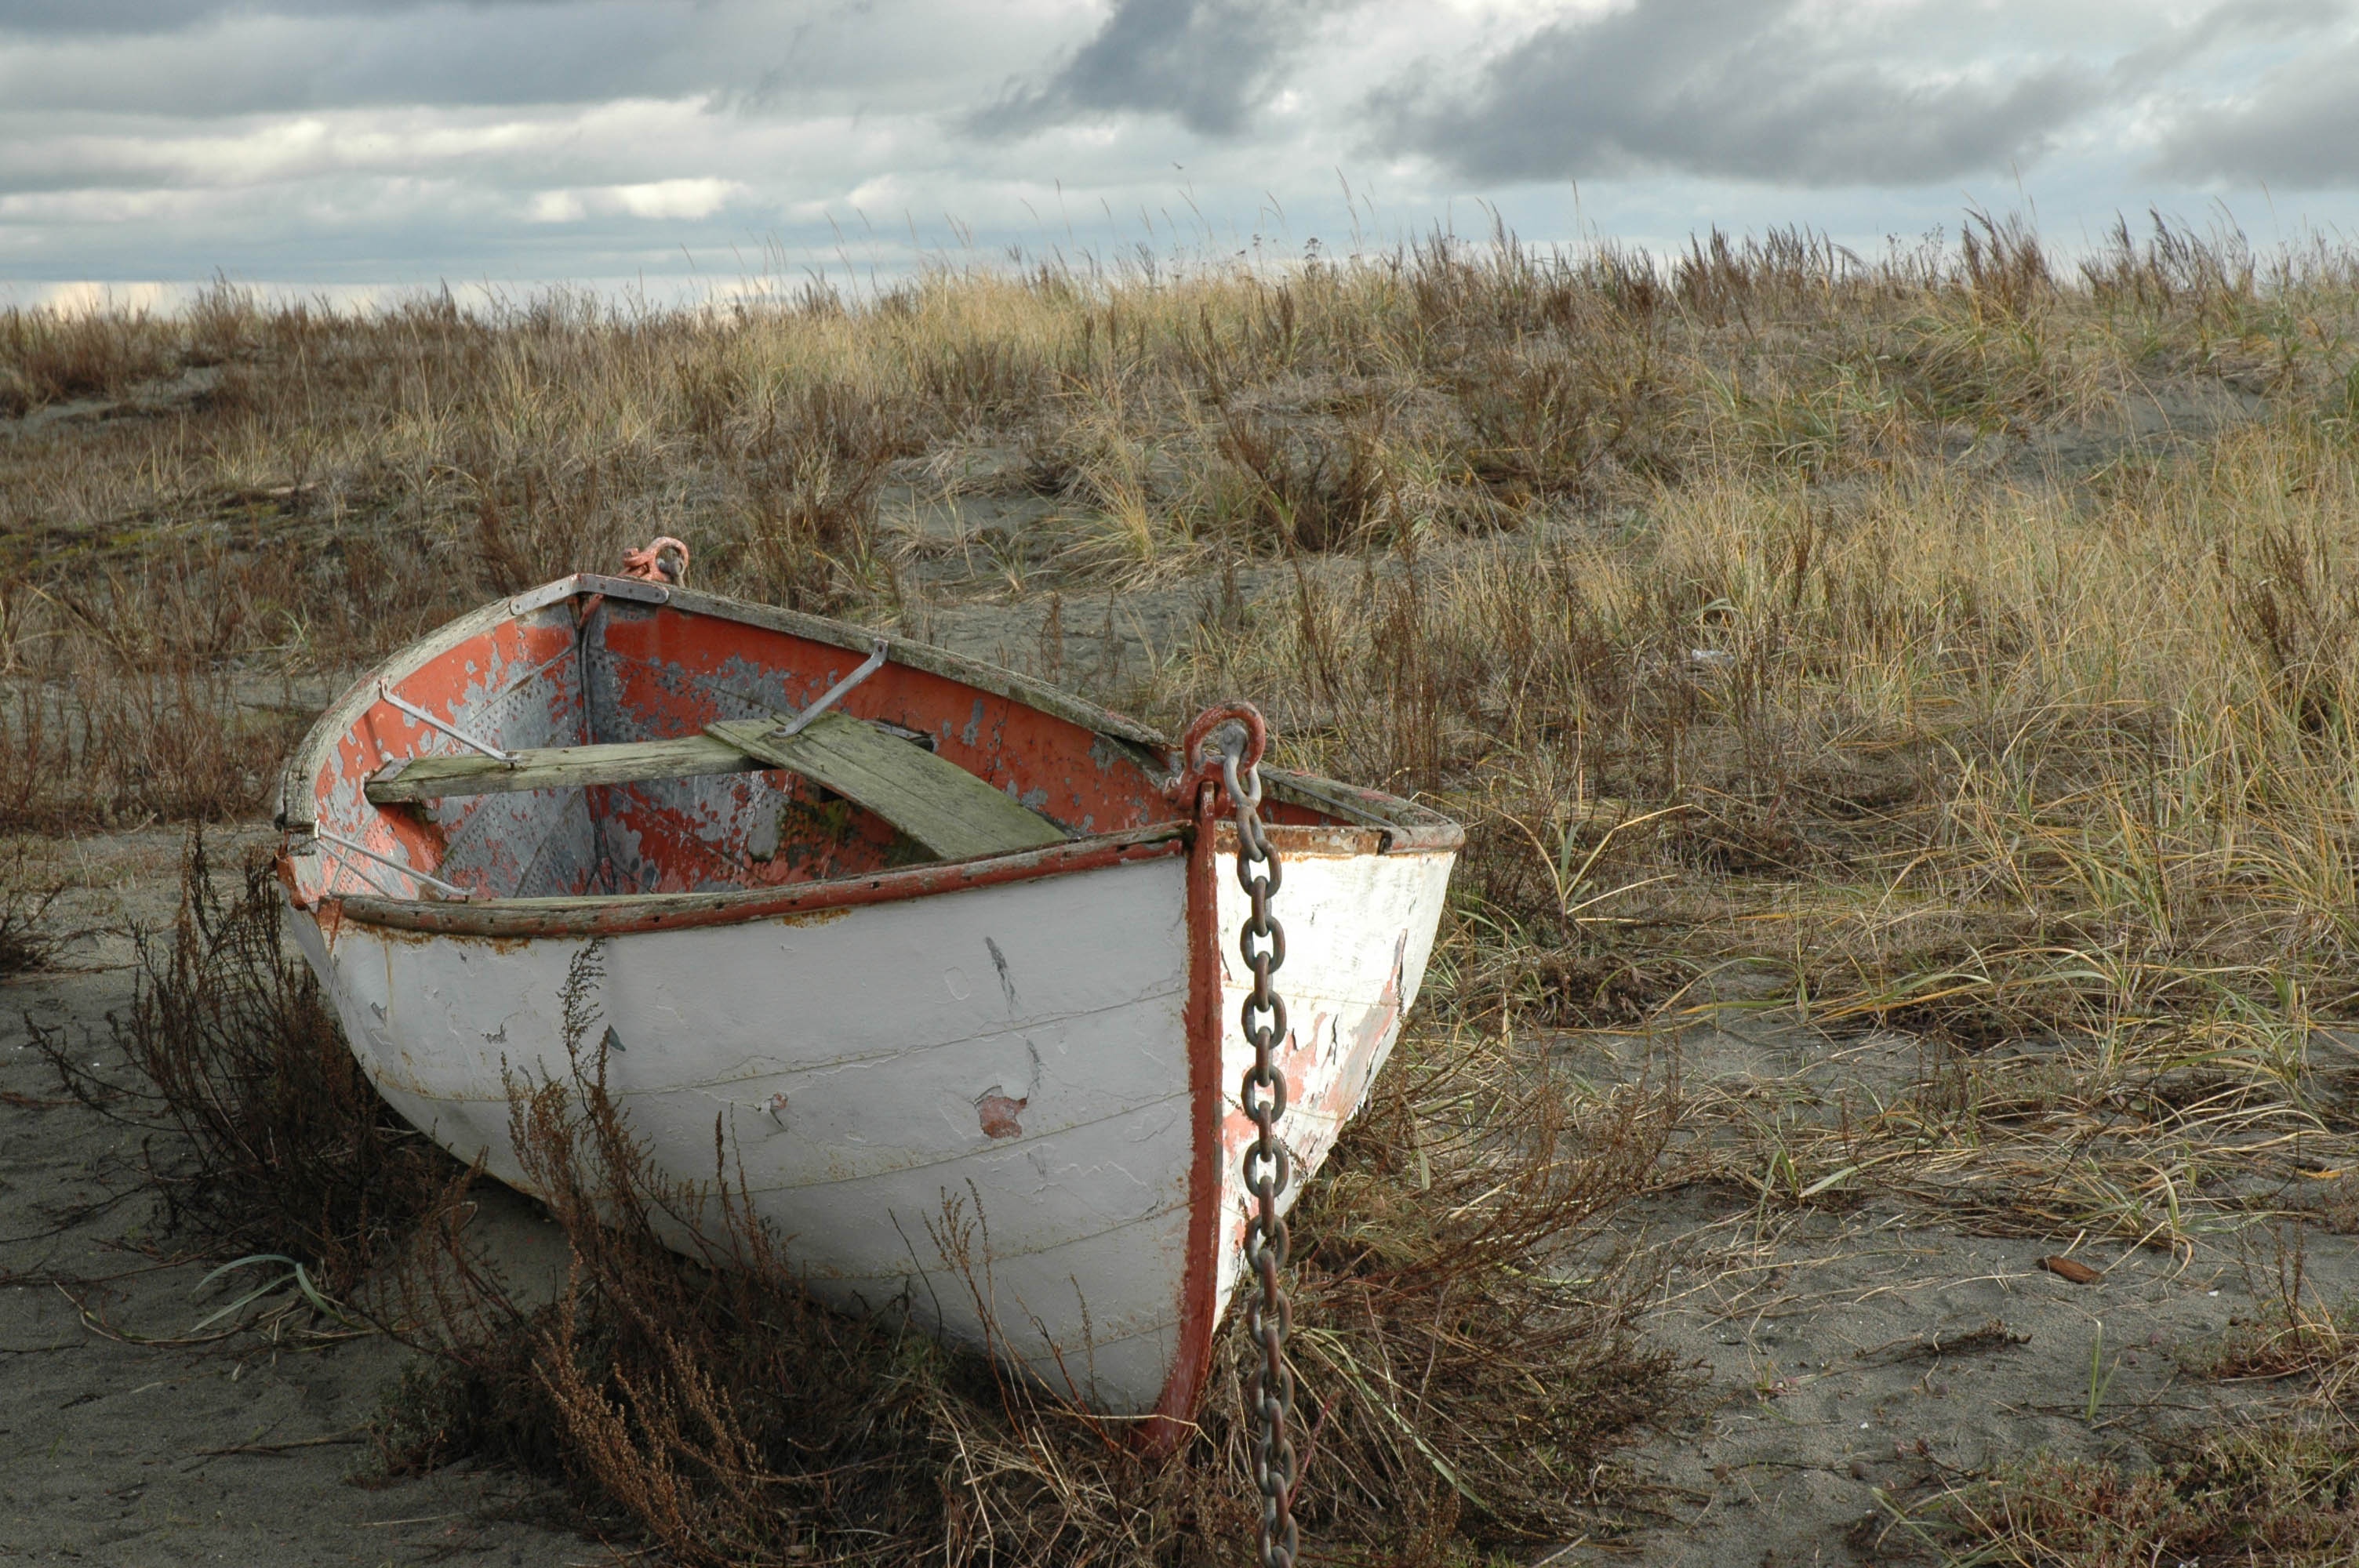
beach, sea, sand, boat, canoe, vehicle, waterway, watercraft, ecosystem, barque, dinghy, weathered rowboat, abandon boat, fort worden state park, watercraft rowing